Rimba Ilmu Botanical Gardens

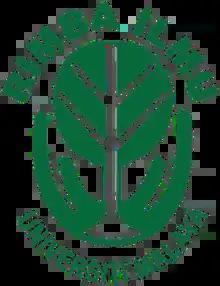
Logo of Rimba Ilmu Botanical Gardens

Rimba Ilmu (literally "forest of knowledge") is a tropical botanical garden set up by the late Professor W.R. Stanton in 1974 on the campus of the University of Malaya in Kuala Lumpur, Malaysia.